North Penn-Liberty High School

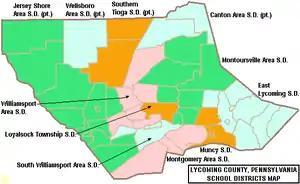
Southern Tioga School District region in Lycoming County

North Penn - Liberty High School is a diminutive, rural, public high school located at 8675 Route 414, Liberty, Tioga County, Pennsylvania, US. It is one of two high schools operated by Southern Tioga School District. North Penn - Liberty High School serves the southern portion of the district in Tioga County, as well as two townships in northern Lycoming County: Jackson Township and Cogan House. Formerly called Liberty High School, the building's name was changed when the Southern Tioga School Board closed North Penn High School in 2014, shifting students to this school building.